Marazion

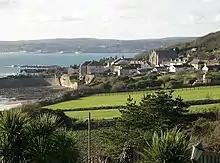
Marazion from the east

Marazion is a civil parish and town, on the shore of Mount's Bay in Cornwall, England, United Kingdom. It is east of Penzance and the tidal island of St Michael's Mount is half-a-mile offshore. At low water a causeway links it to the town and at high water passenger boats carry visitors between Marazion and St Michael's Mount.